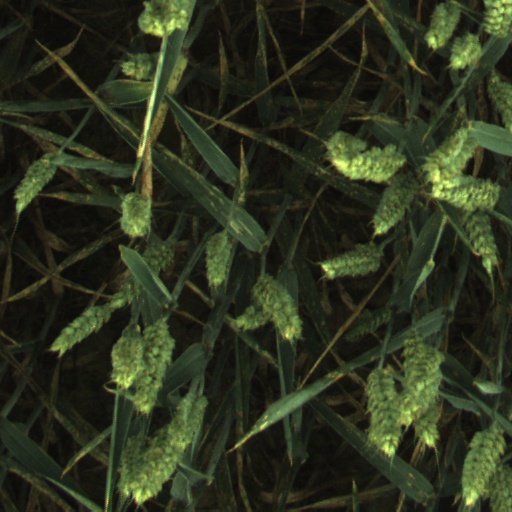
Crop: wheat